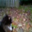
Label: cat